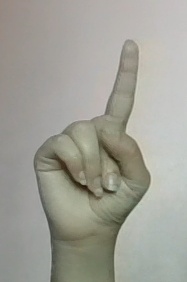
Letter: bb